Frans Snyders

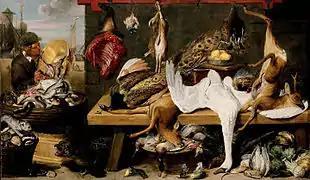
"Market scene on a quay"

His residence in Italy is believed to have had an important influence on his style of fruit painting. He is likely to have seen Caravaggio's "Basket of Fruit" in Cardinal Borremeo's collection in Milan.